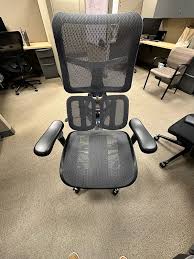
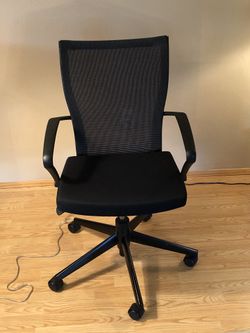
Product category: items_chair
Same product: no